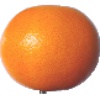
Label: pink_grapefruit